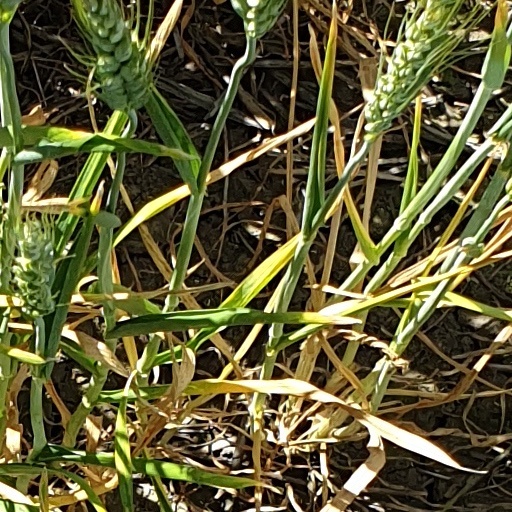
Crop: wheat